Ingeborg Walberg

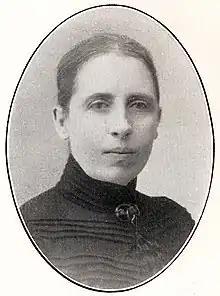
Ingeborg Walberg

Ingeborg Walberg (née von Düben; 6 December 1862 – 17 March 1943) was a Swedish missionary to South Africa.